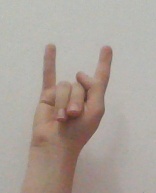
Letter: la